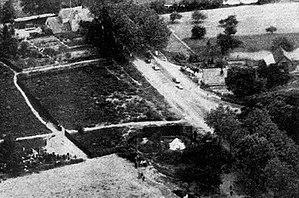
Passage sur la route de Tours, peu après le départ des 24 heures du Mans 1938.
Les 24 Heures du Mans 1938 sont la 15ᵉ édition de l'épreuve et se déroulent les 18 et 19 juin 1938 sur le circuit de la Sarthe.